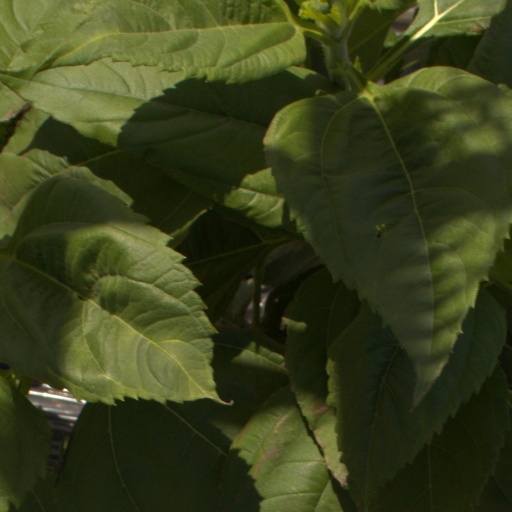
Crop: Jerusalem artichoke